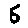
Label: 5